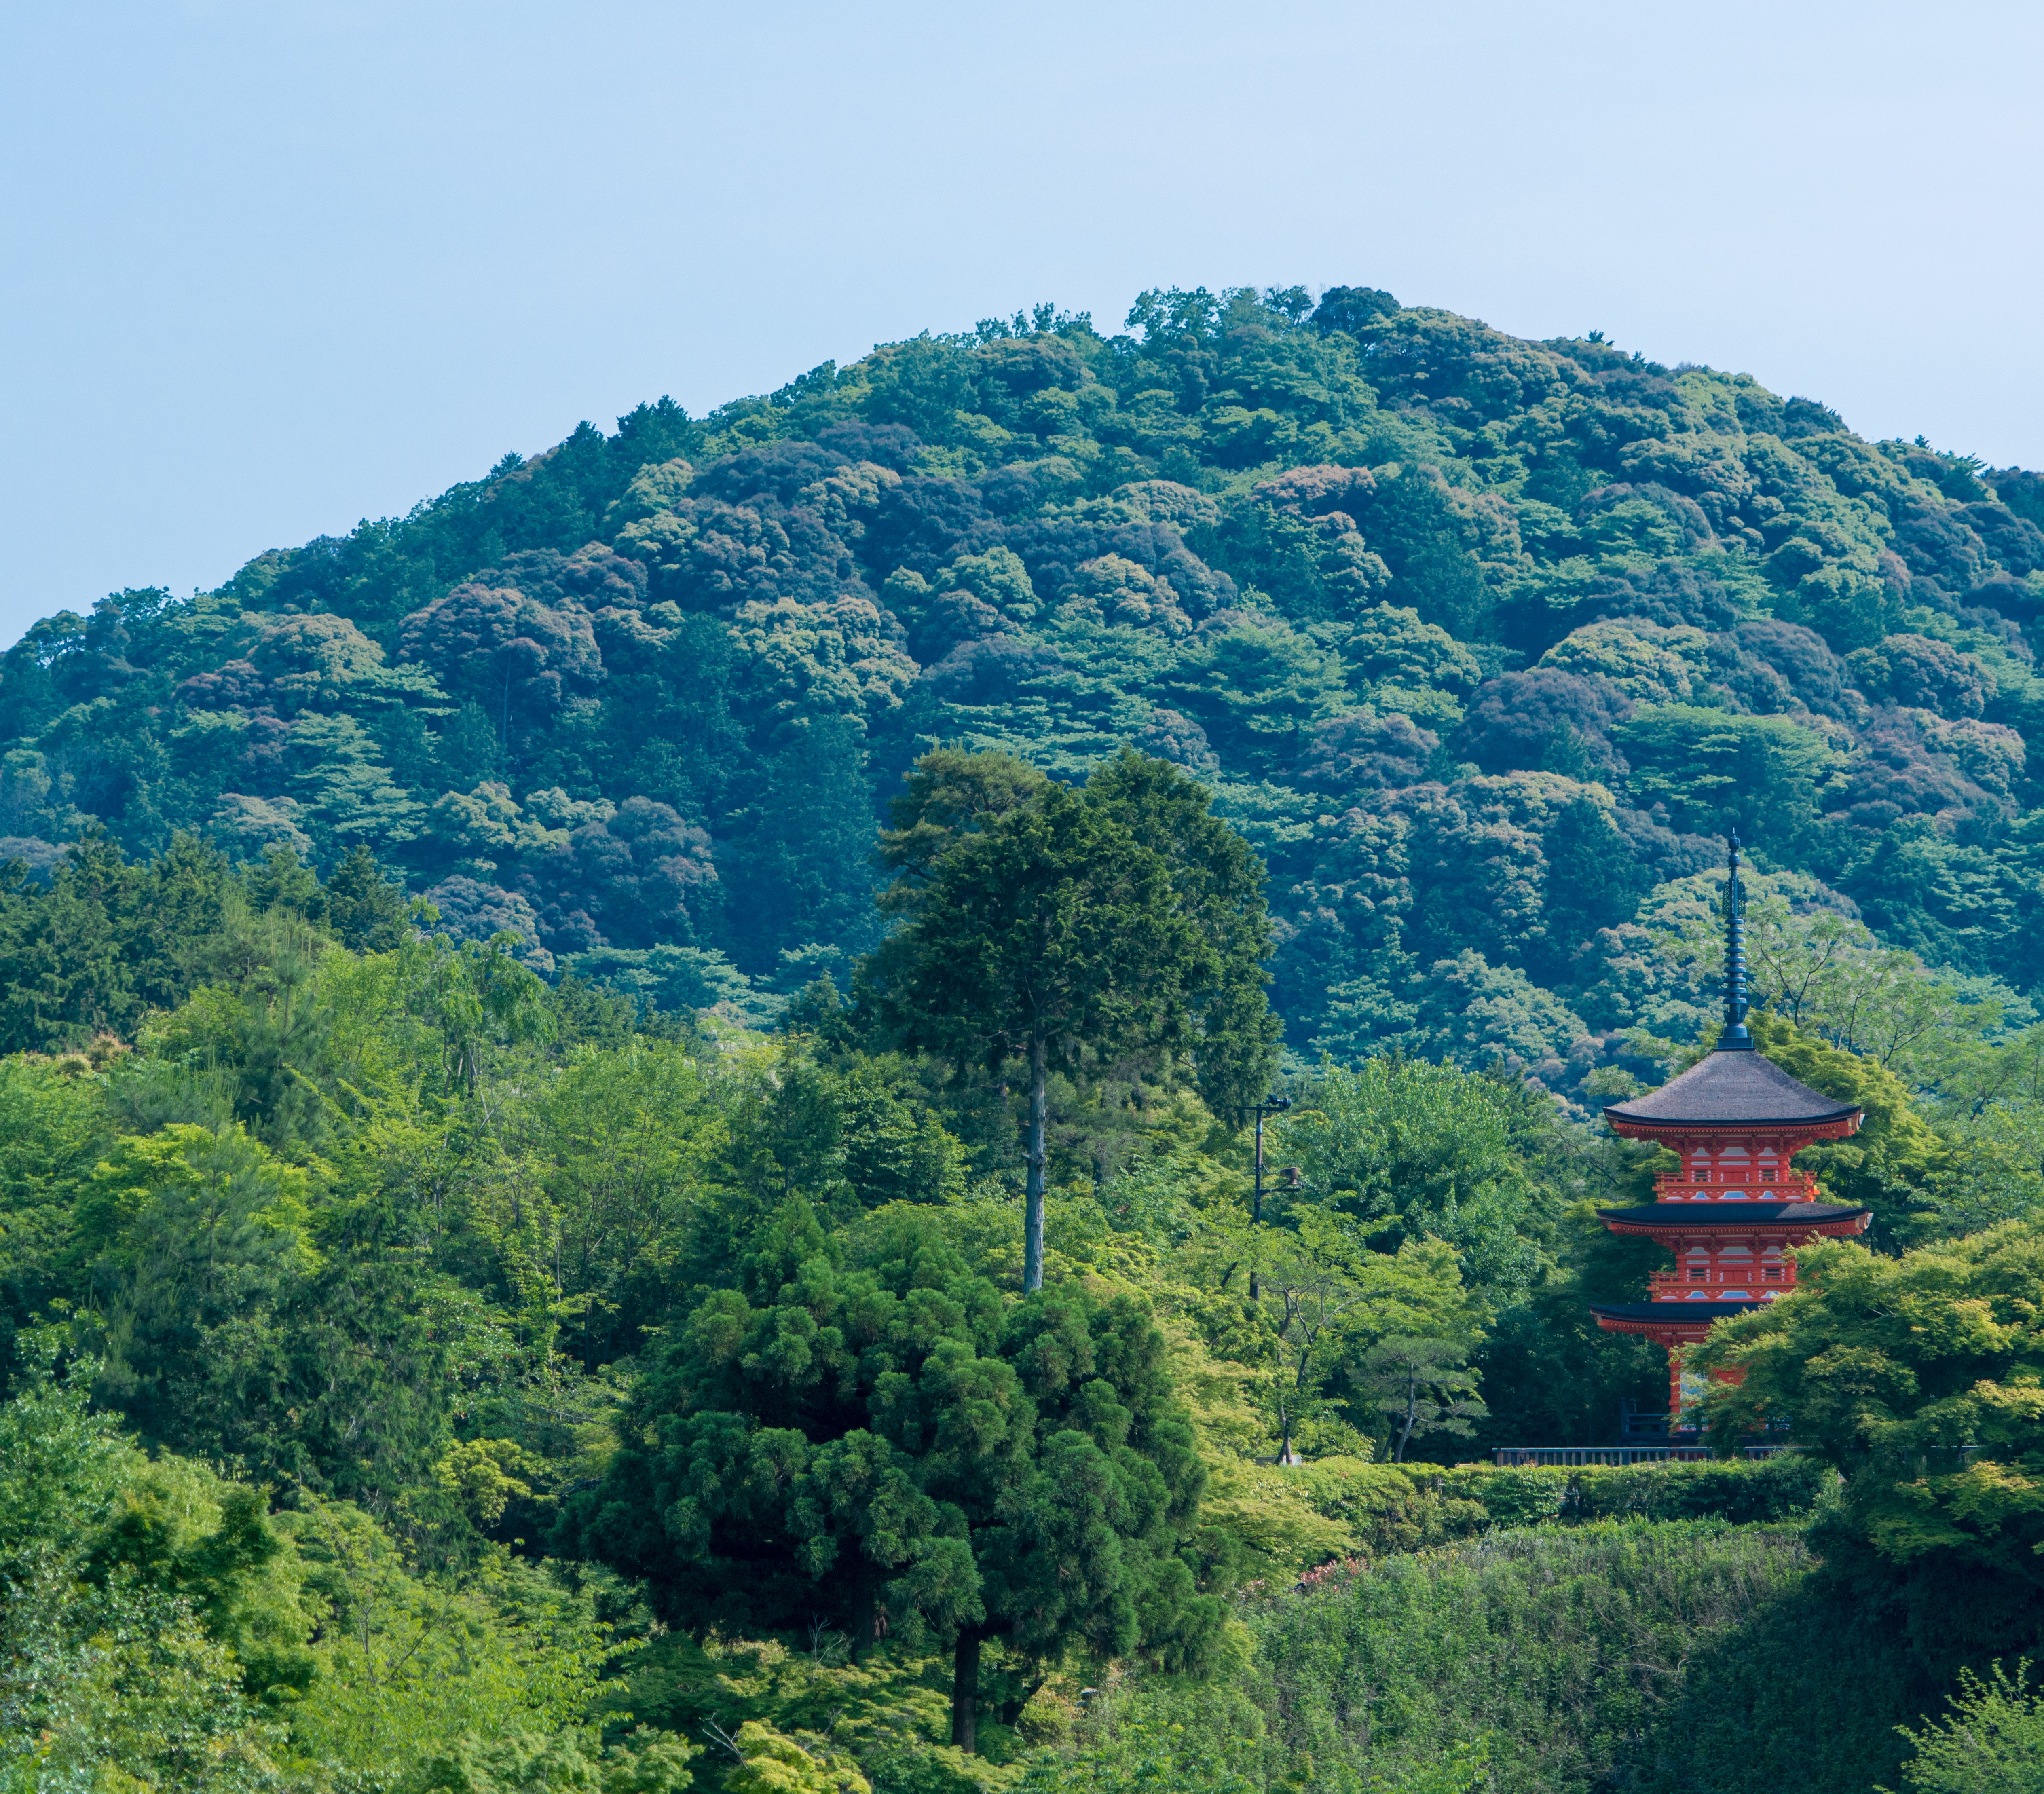
landscape, tree, nature, forest, mountain, architecture, hill, flower, valley, mountain range, summer, travel, jungle, scenic, scenery, asia, ancient, landmark, sightseeing, attraction, historic, tourism, japan, ridge, japanese, mountains, rainforest, plateau, kyoto, culture, history, famous, habitat, ecosystem, rural area, hill station, biome, kiyomizu temple, natural environment, geographical feature, mountainous landforms